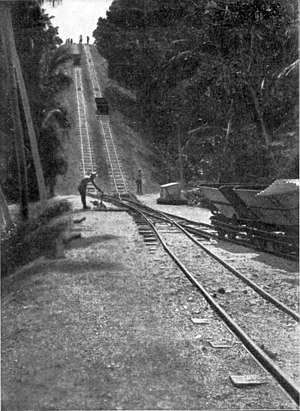
Jernbanetransport på Nauru / Overview
Fosfatjernbane i 1908.
Jernbanetransport på Nauru blev brugt til at transportere fosfat fra øens indre til moler på vestkysten af øen i Aiwo. Til dette formål blev der bygget en 3,9 kilometer lang, 2 fod smalsporet jernbane af Pacific Phosphate Company i 1907.